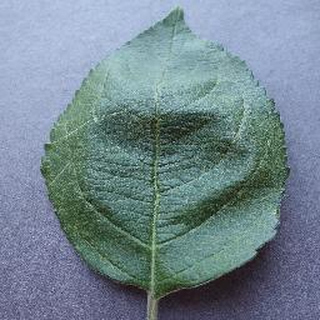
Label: healthy_apple